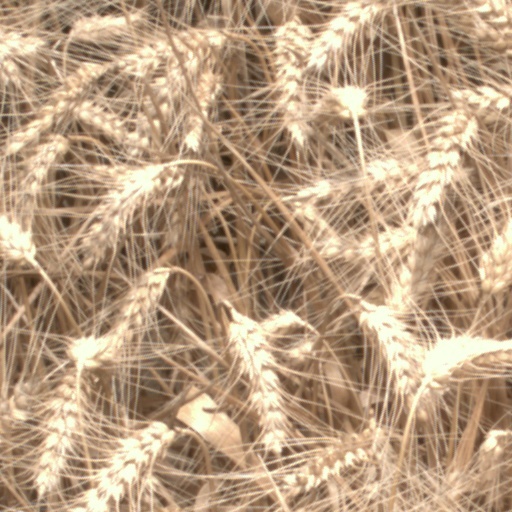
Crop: wheat